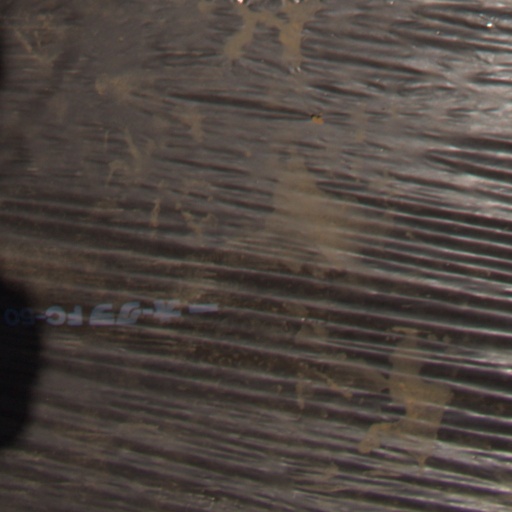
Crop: Jerusalem artichoke